Dale Haney

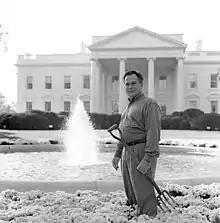
Haney in front of the White House, November 2001

In early 1972, Haney was hired as a gardener at the White House. His titles over the years included gardener, foreman, and chief horticulturalist. He became superintendent of the White House grounds in 2008. His responsibilities have included serving as the White House's chief bird chaser, giving garden tours, overseeing the White House Rose Garden, preparing the grounds for events ranging from the White House Easter Egg Rolls to state arrival ceremonies, selecting White House Christmas trees, and tending to the plants in the Oval Office.